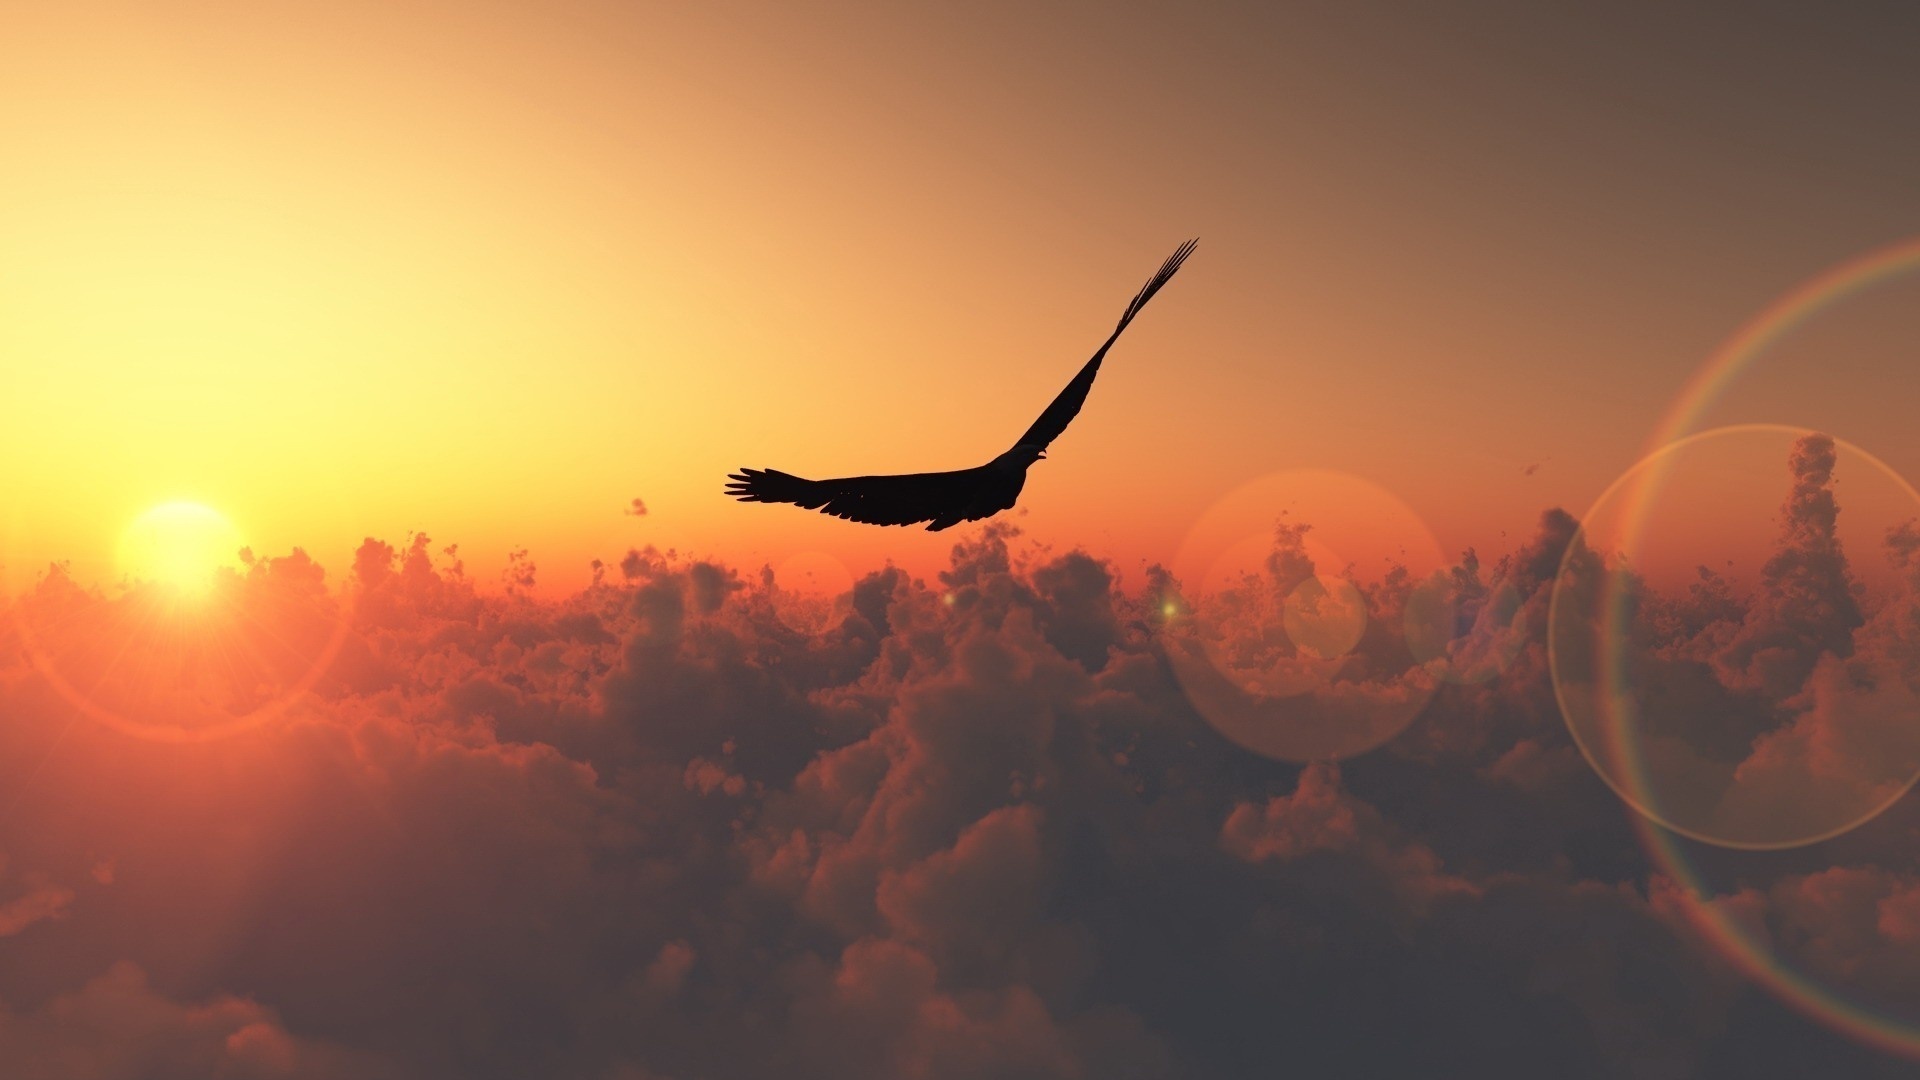
beautiful, atmosphere, orange, flight, amber, atmospheric phenomenon, dusk, sunset, sunrise, backlighting, silhouette, morning, wing, airplane, evening, fish, heat, afterglow, air travel, dawn, narrow body aircraft, wildlife, peach, red sky at morning, fin, airliner, airline, stock photography, tail